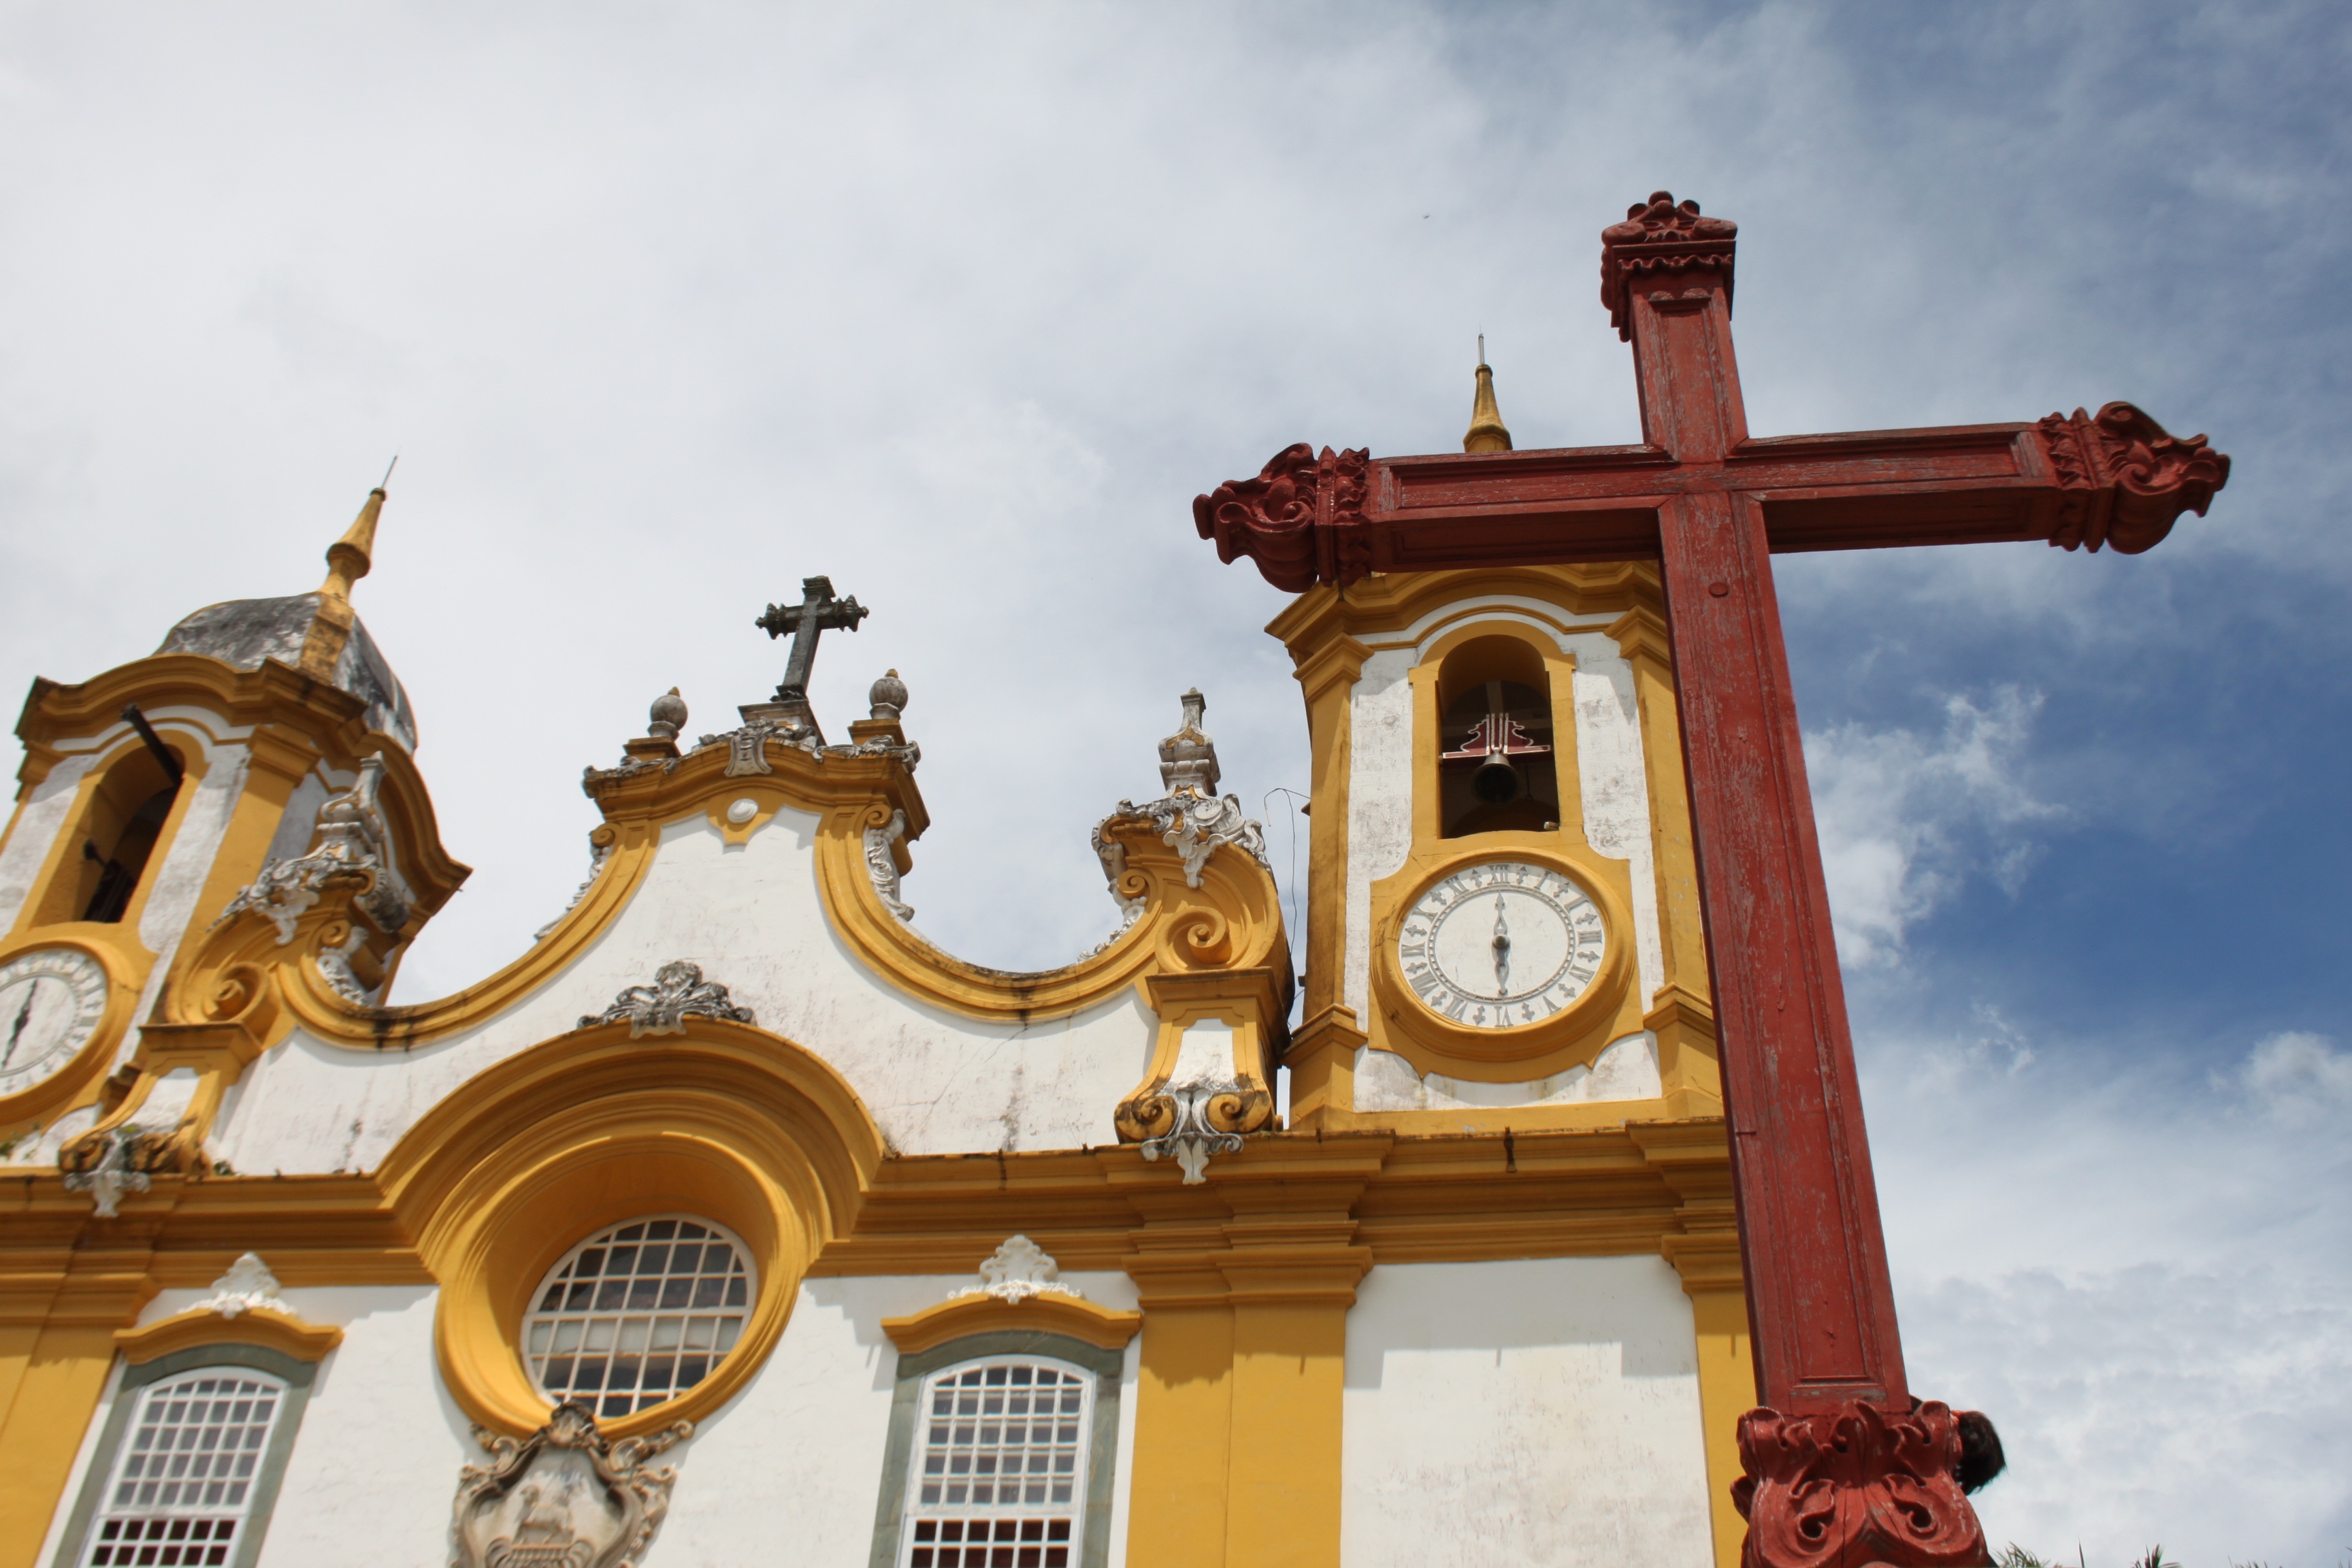
tower, landmark, church, trip, place of worship, temple, shrine, cruz, brazil, baroque, minas, tiradentes, ancient history